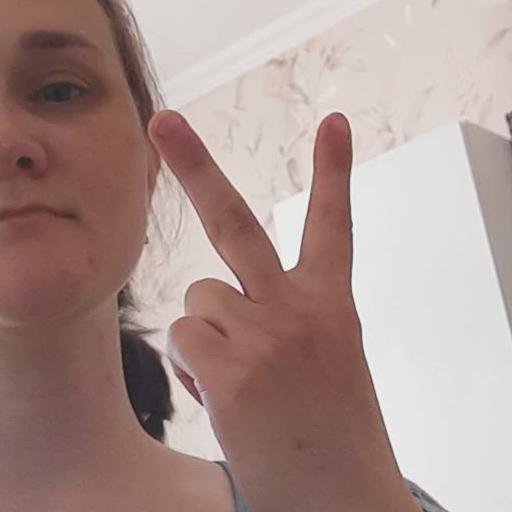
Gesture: peace_inverted